Maitland, New South Wales

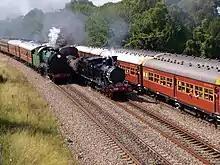
The 2016 Hunter Valley Steamfest

Maitland Regional Art Gallery, or MRAG, opened at its current site in November 2003. In 2008, the gallery closed for redevelopment and was reopened on the 15 August 2009 by the artist Margaret Olley.